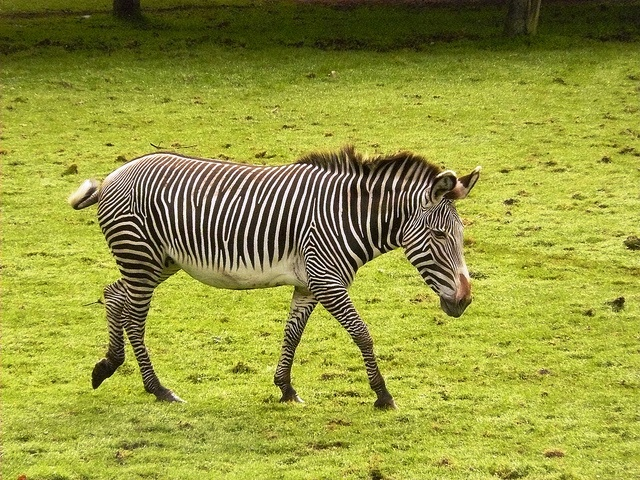
A very cute zebra in a big grassy field.
A zebra walking through a green field of grass.
Zebra is looking down and walking by himself.
Zebra walking through grass while looking down at grass
A small zebra trotting through a grassy field.